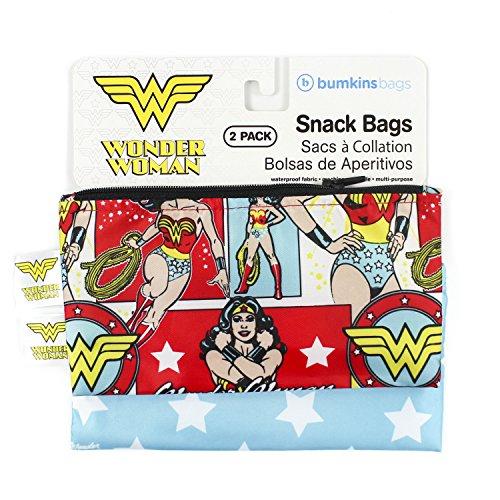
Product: Bumkins DC Comics Wonder Woman Snack Bags, Reusable, Washable, Food Safe, BPA Free, Pack of 2
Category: Home & Kitchen | Kitchen & Dining | Storage & Organization | Travel & To-Go Food Containers | Lunch Bags
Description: Bumkins Sandwich Bags and Snack Bags single ply construction means no worrying about icky stuff growing between layers of fabric.
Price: $6.99